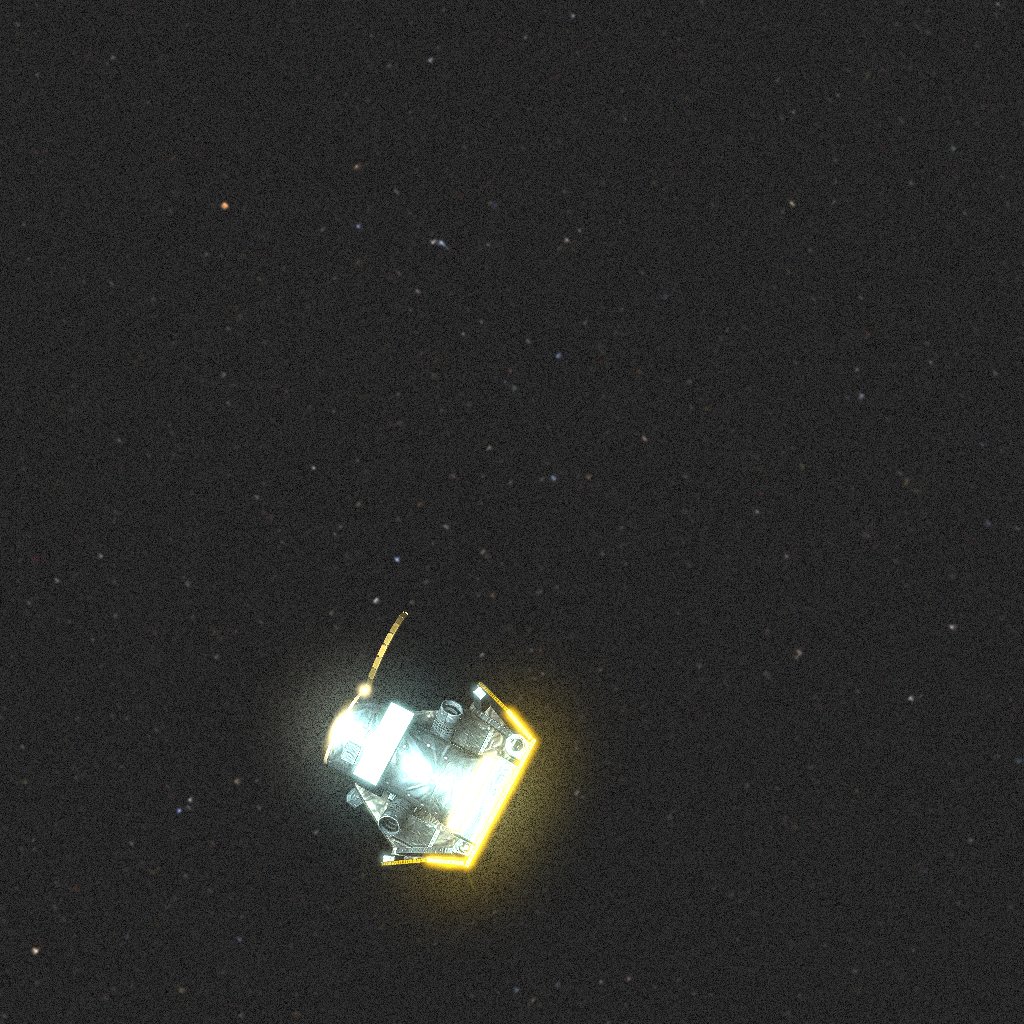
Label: cheops